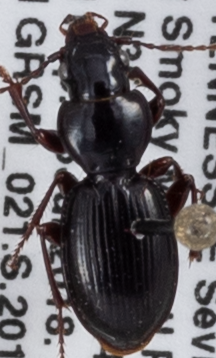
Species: Cyclotrachelus freitagi
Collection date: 2018-06-26
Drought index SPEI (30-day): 0.396
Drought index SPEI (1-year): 0.23
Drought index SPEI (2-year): -0.274